The Lincoln Hunters

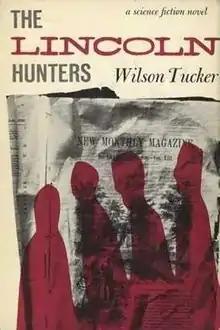
First edition

The Lincoln Hunters is a 1958 science fiction novel by American writer Wilson Tucker.